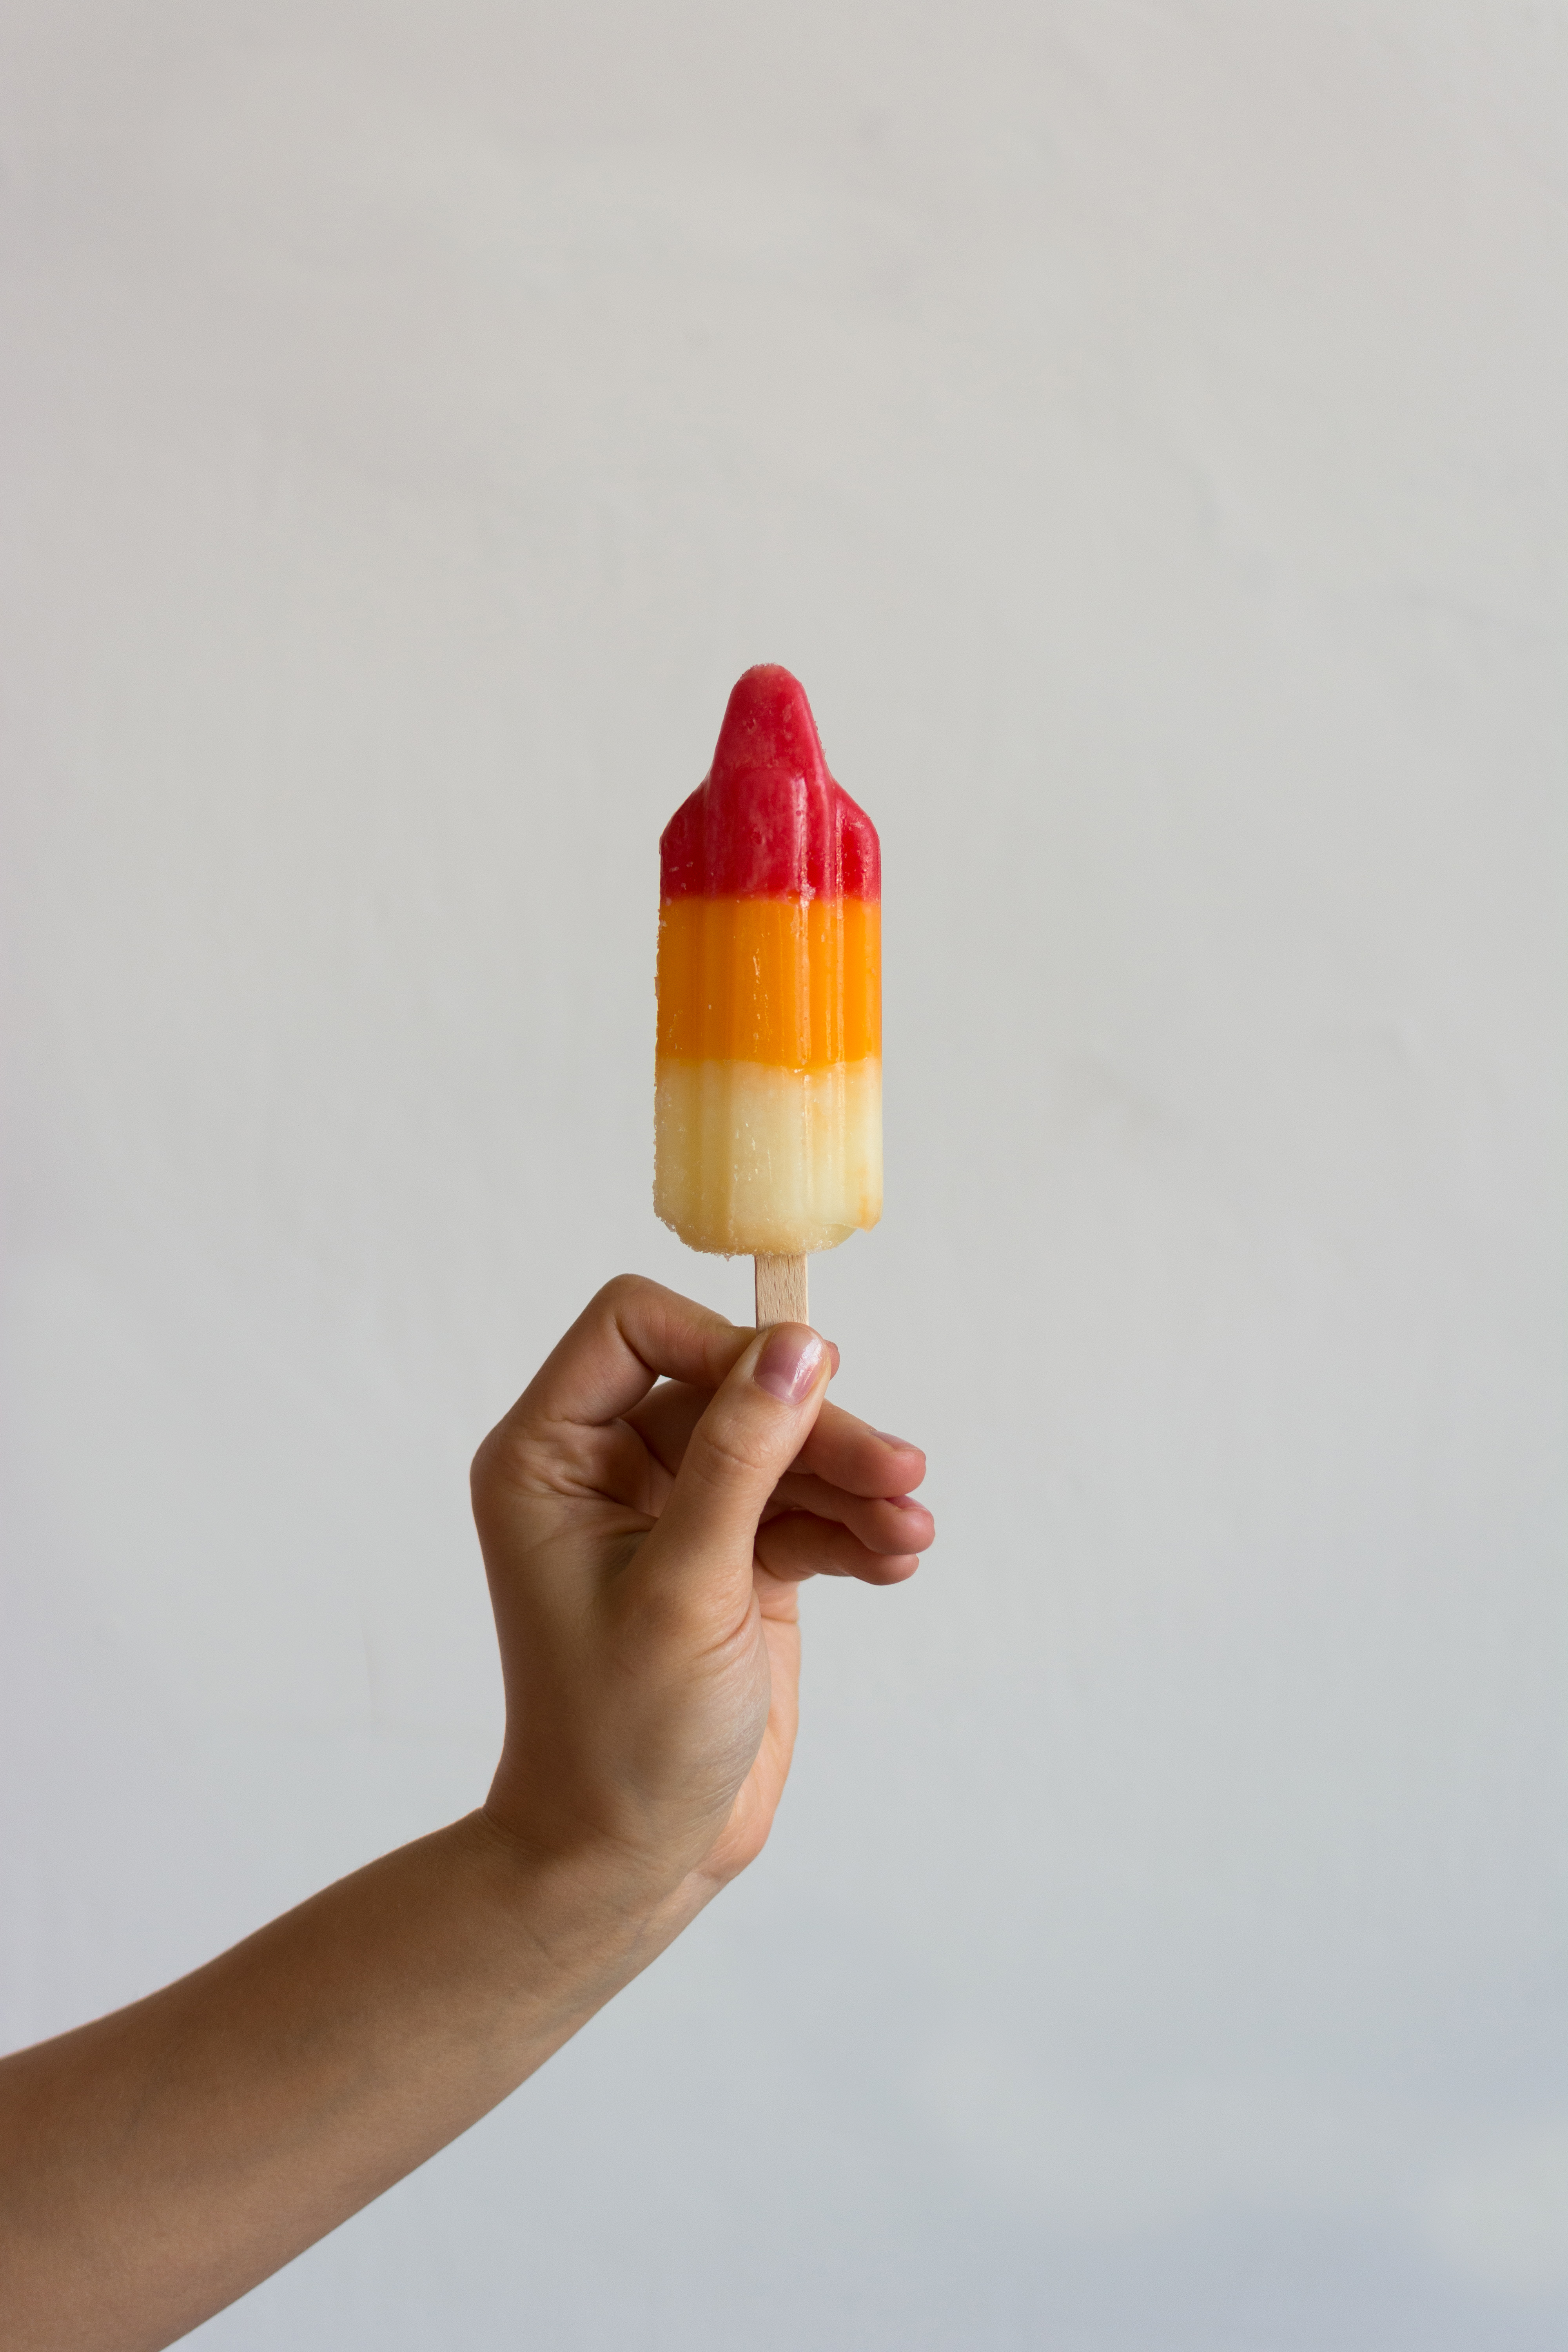
frozen dessert, ice pop, finger, product, food, ice cream cone, hand, dessert, thumb, cone, ice cream